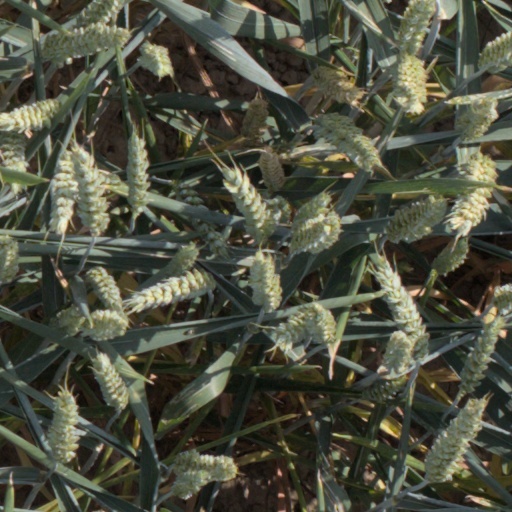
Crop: wheat